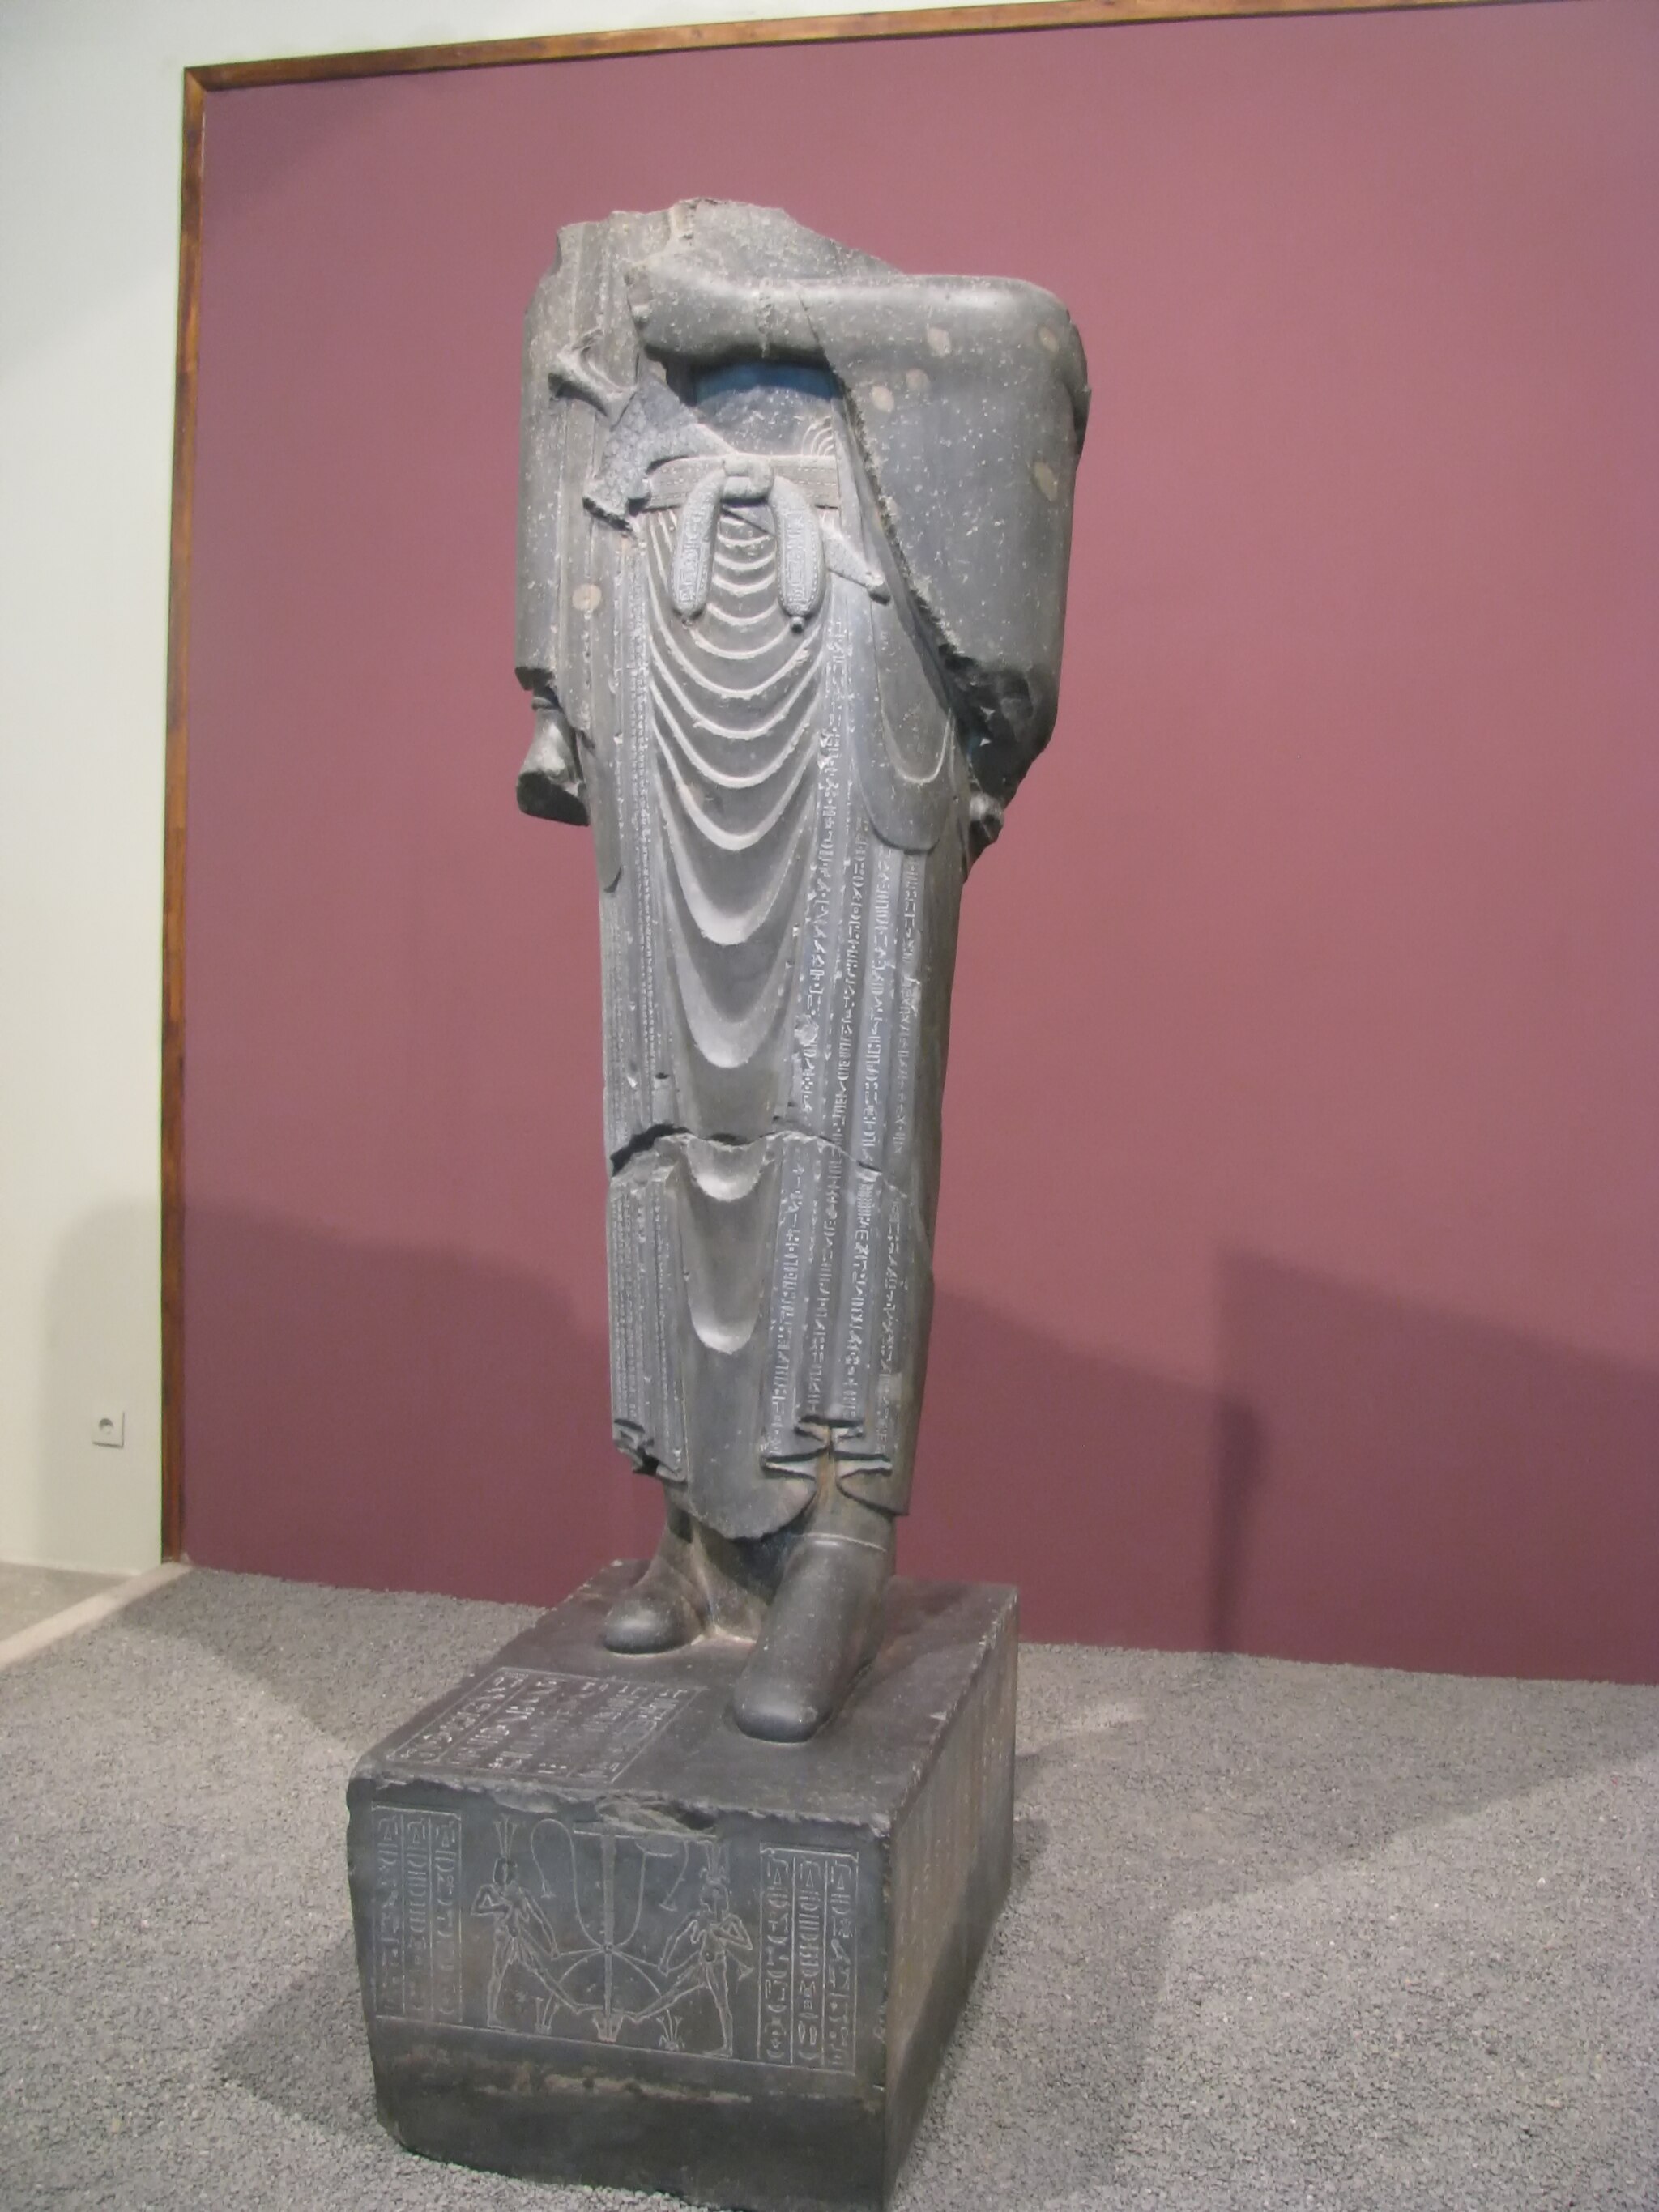
Title: National Meusem Darafsh 39
Description: مجسمهٔ داریوش بزرگ. کشف‌شده در شوش. موجود در موزهٔ ایران باستان
Date: 2007-03-02 12:48:03
Categories: GFDL, Taken with Canon PowerShot SX100 IS, Statue of Darius I, License migration redundant, Self-published work, Photos by Darafsh Kaviyani